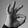
ASL letter: F